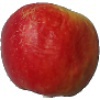
Label: red_yellow_apple